Answer in natural language. Considering the relative positions, where is toilet (highlighted by a blue box) with respect to abstract painting in a black frame (highlighted by a red box)? Choose between the following options: above or below
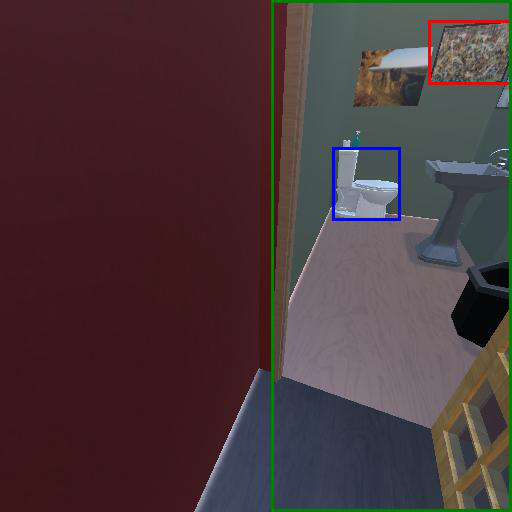
<answer>above</answer>